Human rights in Canada

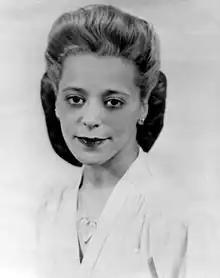
Viola Desmond, who defied segregation in a Nova Scotia movie theatre

Overall, the colonial period in Canada was characterized by the systematic denial of human rights to Indigenous peoples, women, and non-white immigrants. These groups were subject to discriminatory laws and practices that denied them basic rights and freedoms. Slavery was practiced in Canada until it was made illegal under the Slavery Abolition Act 1833. The imposition of European legal systems and property rights led to the displacement and marginalization of Indigenous peoples. Canadian women were often denied basic rights such as the right to vote and own property, while immigrants were subjected to discrimination and exploitation in the workforce.